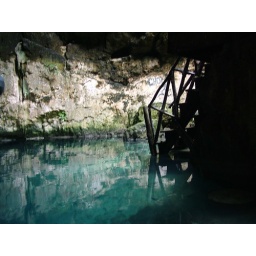
Crystal clear water, 40ft under ground and 60ft deep